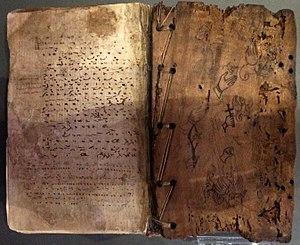
collection du Museum of Byzantine Culture.